Describe the emotion expressed in this image:  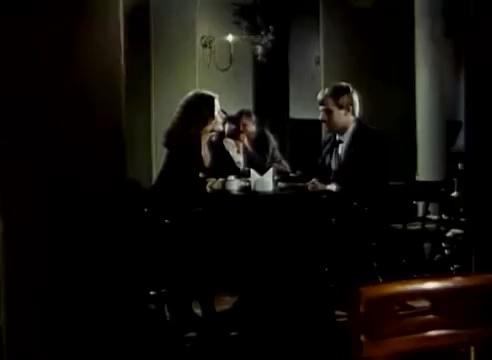
This person displays Suffering, valence and arousal with high intensity.